Chifeng Road station

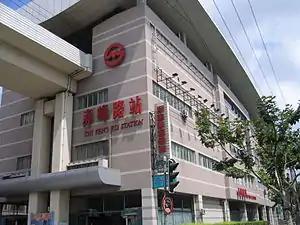
Station exterior

Chifeng Road is a station on Shanghai Metro Line 3. The station opened on 26 December 2000 as part of the initial section of Line 3 from to .